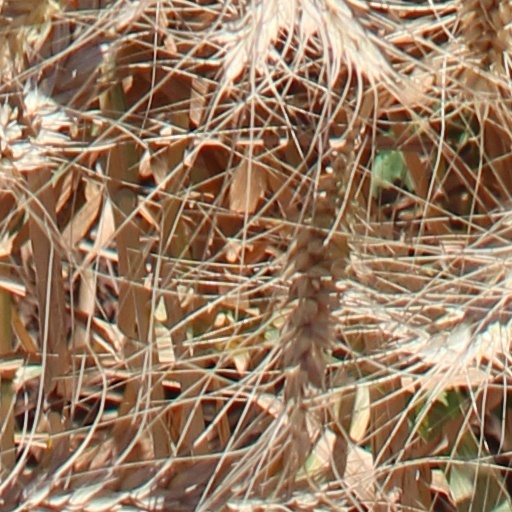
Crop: wheat